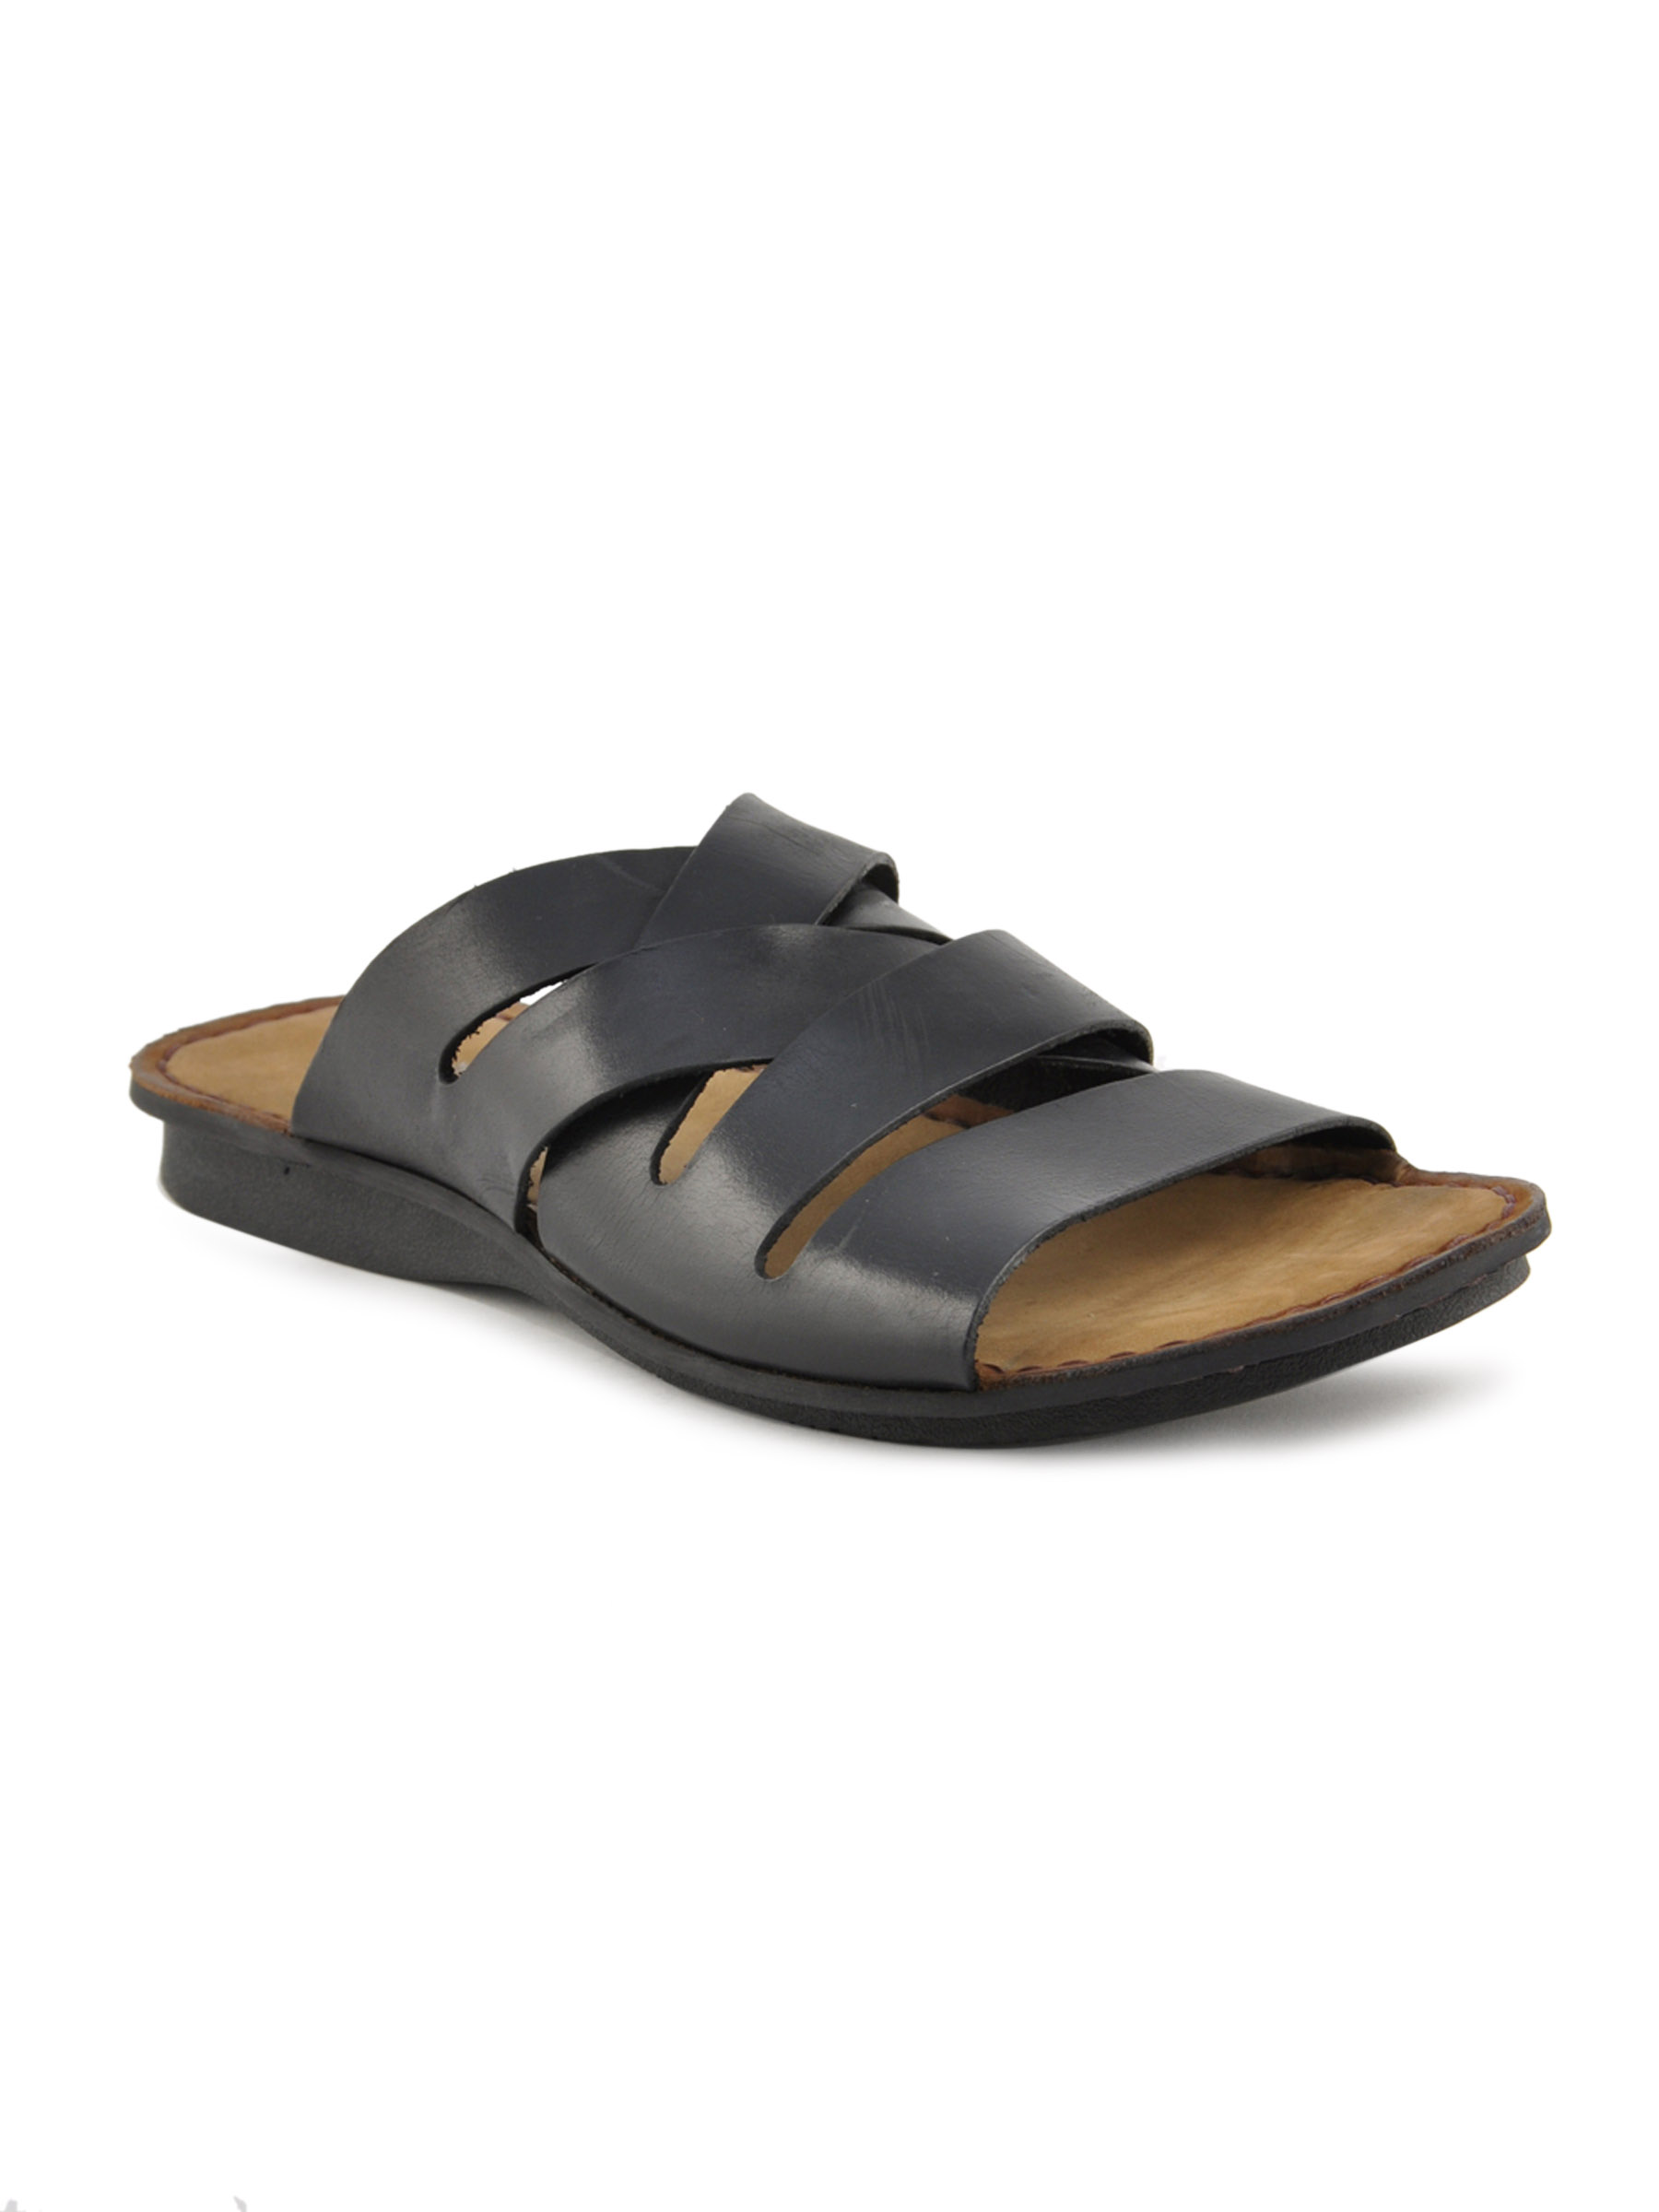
Clarks Men Vieri Deck Leather Black Sandals
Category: Footwear / Sandal / Sandals
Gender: Men
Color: Black
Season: Fall 2011
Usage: Casual